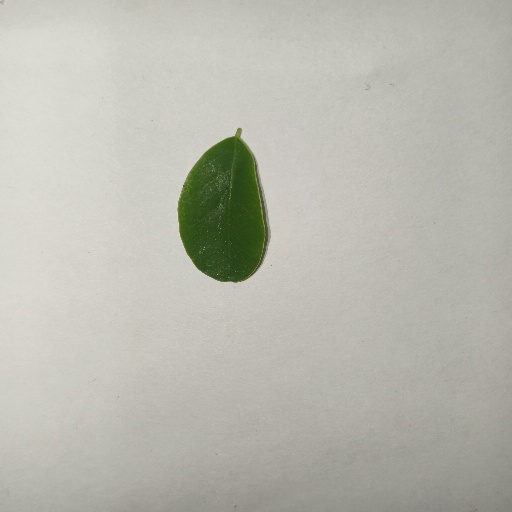
Species: Sojina
Leaf condition: Healthy Leaf